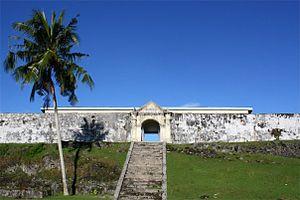
Le Fort Duurstede est un fort construit par la VOC Compagnie néerlandaise des Indes orientales à Saparua, dans les Moluques en Indonésie qui date du XVIIᵉ siècle.